Mt. Rich Petroglyphs

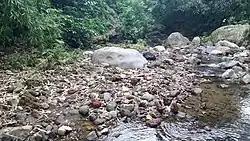
One of the workstones at the Mt. Rich Petroglyphs

While the original meaning of the Mt. Rich engravings can only be speculated, archaeologists have made several observations about rock art in the Caribbean, generally: